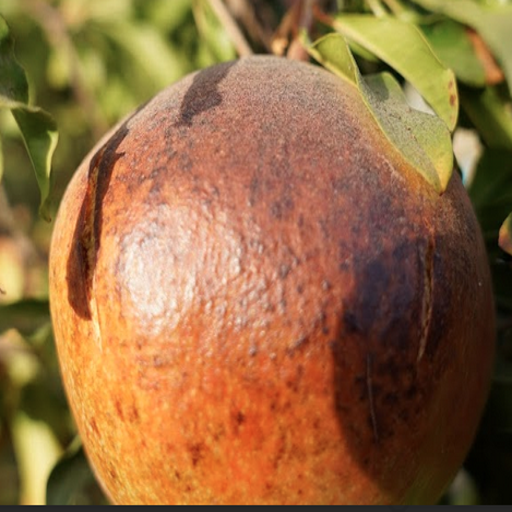
Label: Sunburn